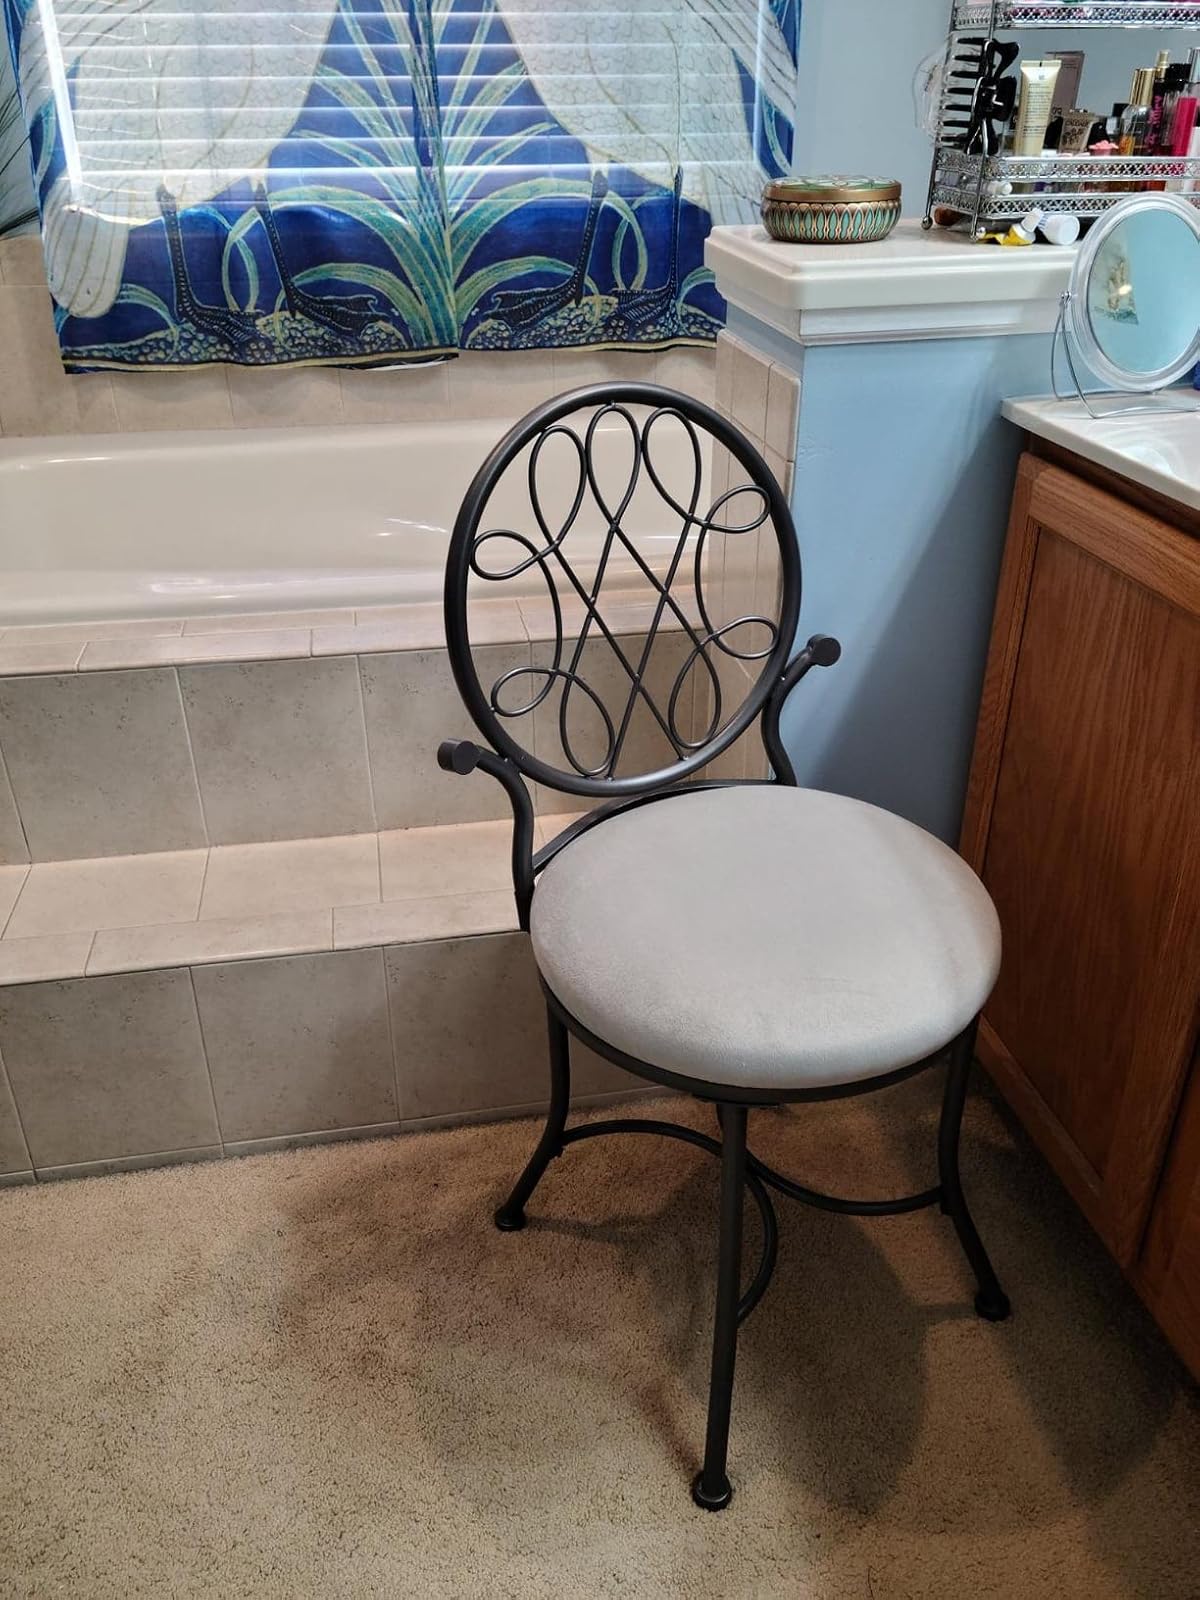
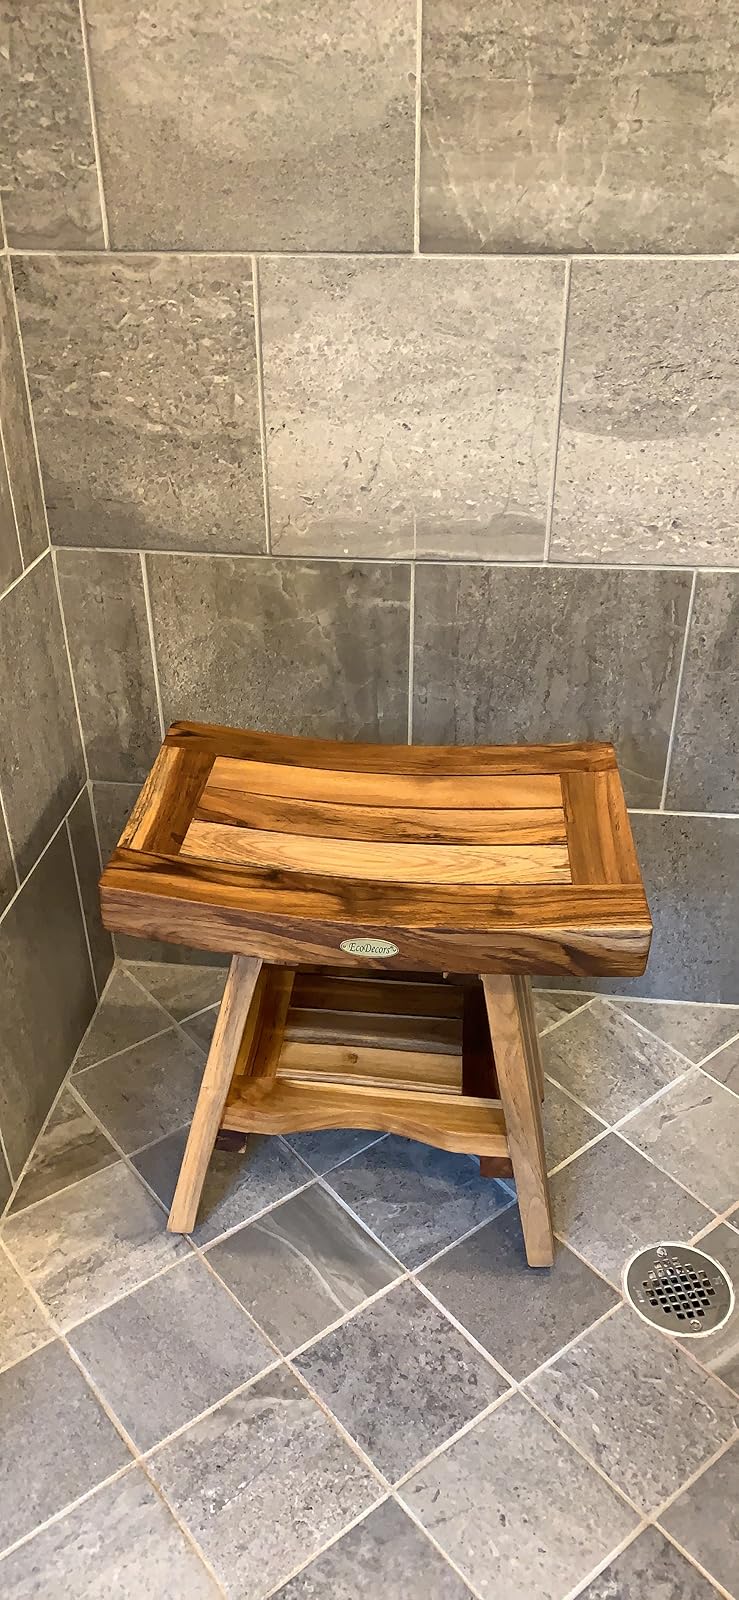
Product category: stool
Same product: no